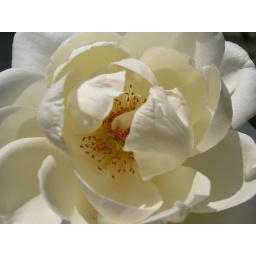
the white rose bush in front of my new house is a treasure.